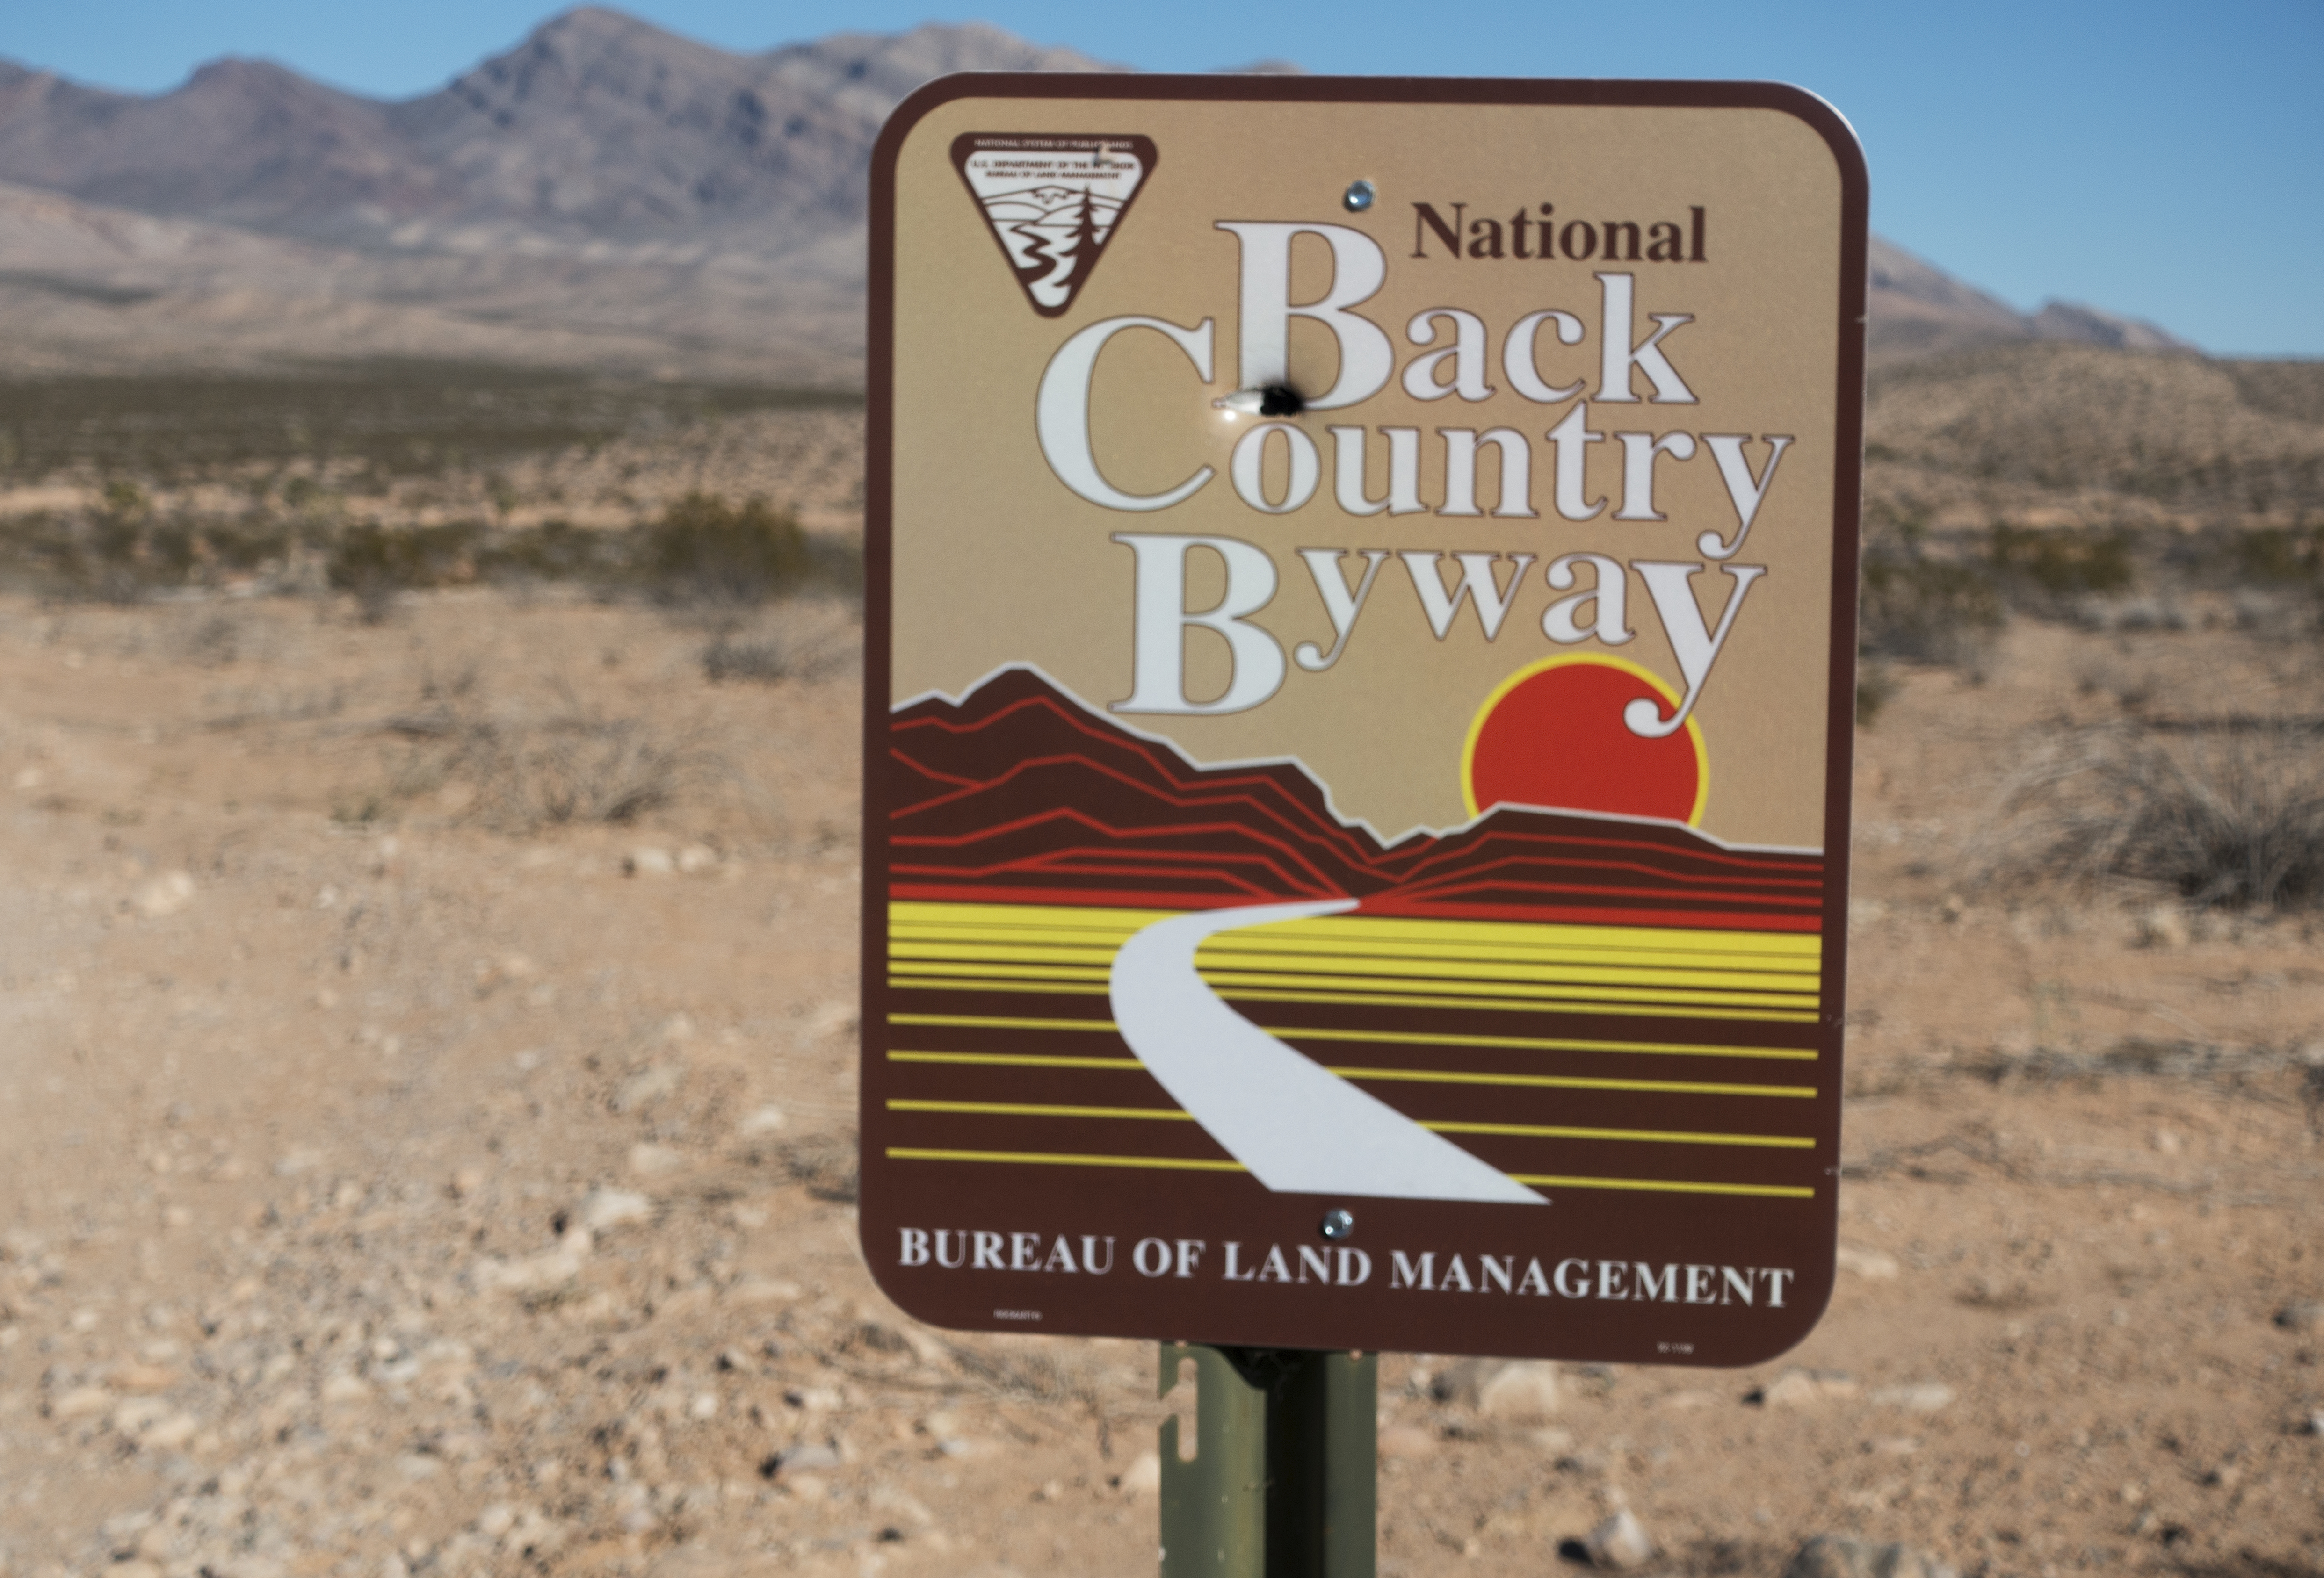
sign, things, soil, signage, no, bullet, signs, years, over, holes, have, changed, traffic sign